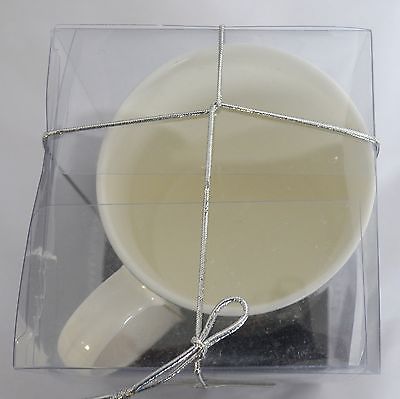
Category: mug